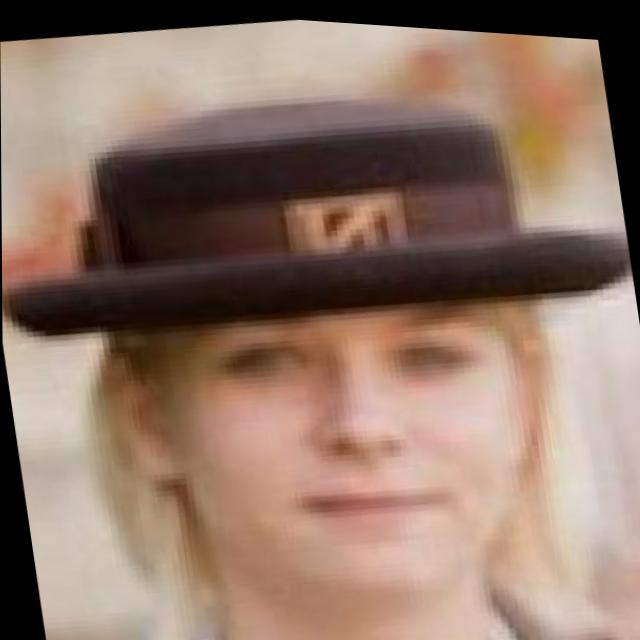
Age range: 13-20